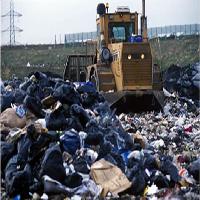
Weather: cloudy or overcast